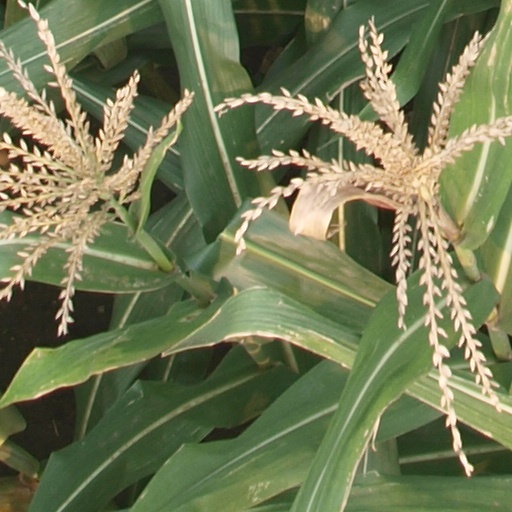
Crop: maize; corn